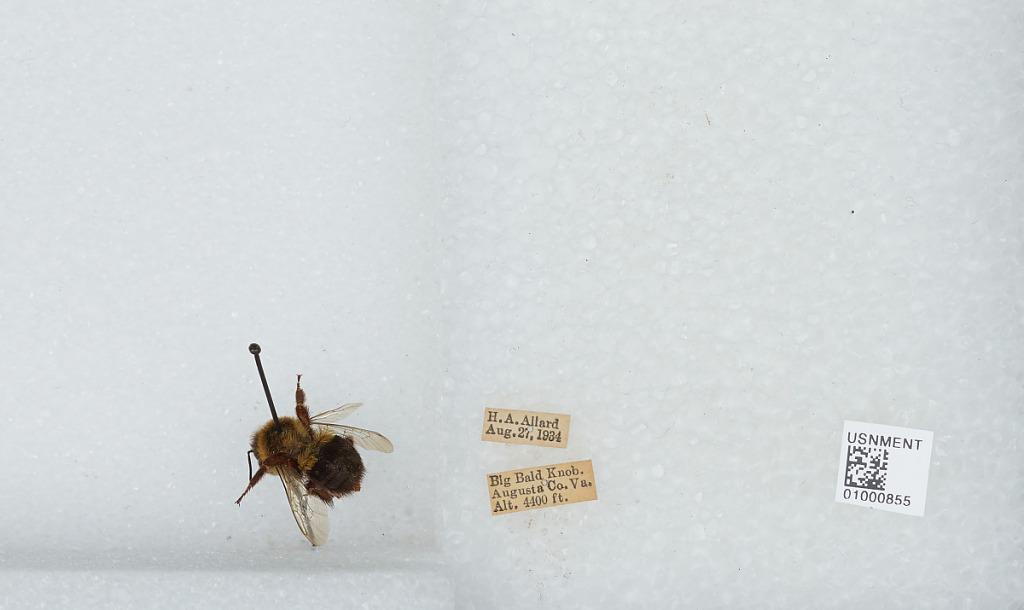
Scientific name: Bombus (Pyrobombus) impatiens Cresson
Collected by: H. Allard
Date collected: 1934-8-27
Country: United States
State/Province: Virginia
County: Augusta
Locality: Big Bald Knob
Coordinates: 38.3558, -79.2978